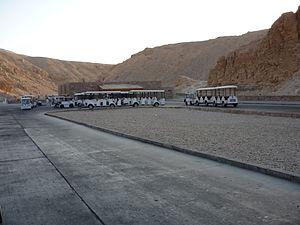
Trains électriques sur le parking du centre des visiteurs, vallée des Rois, nécropole thébaine, Égypte